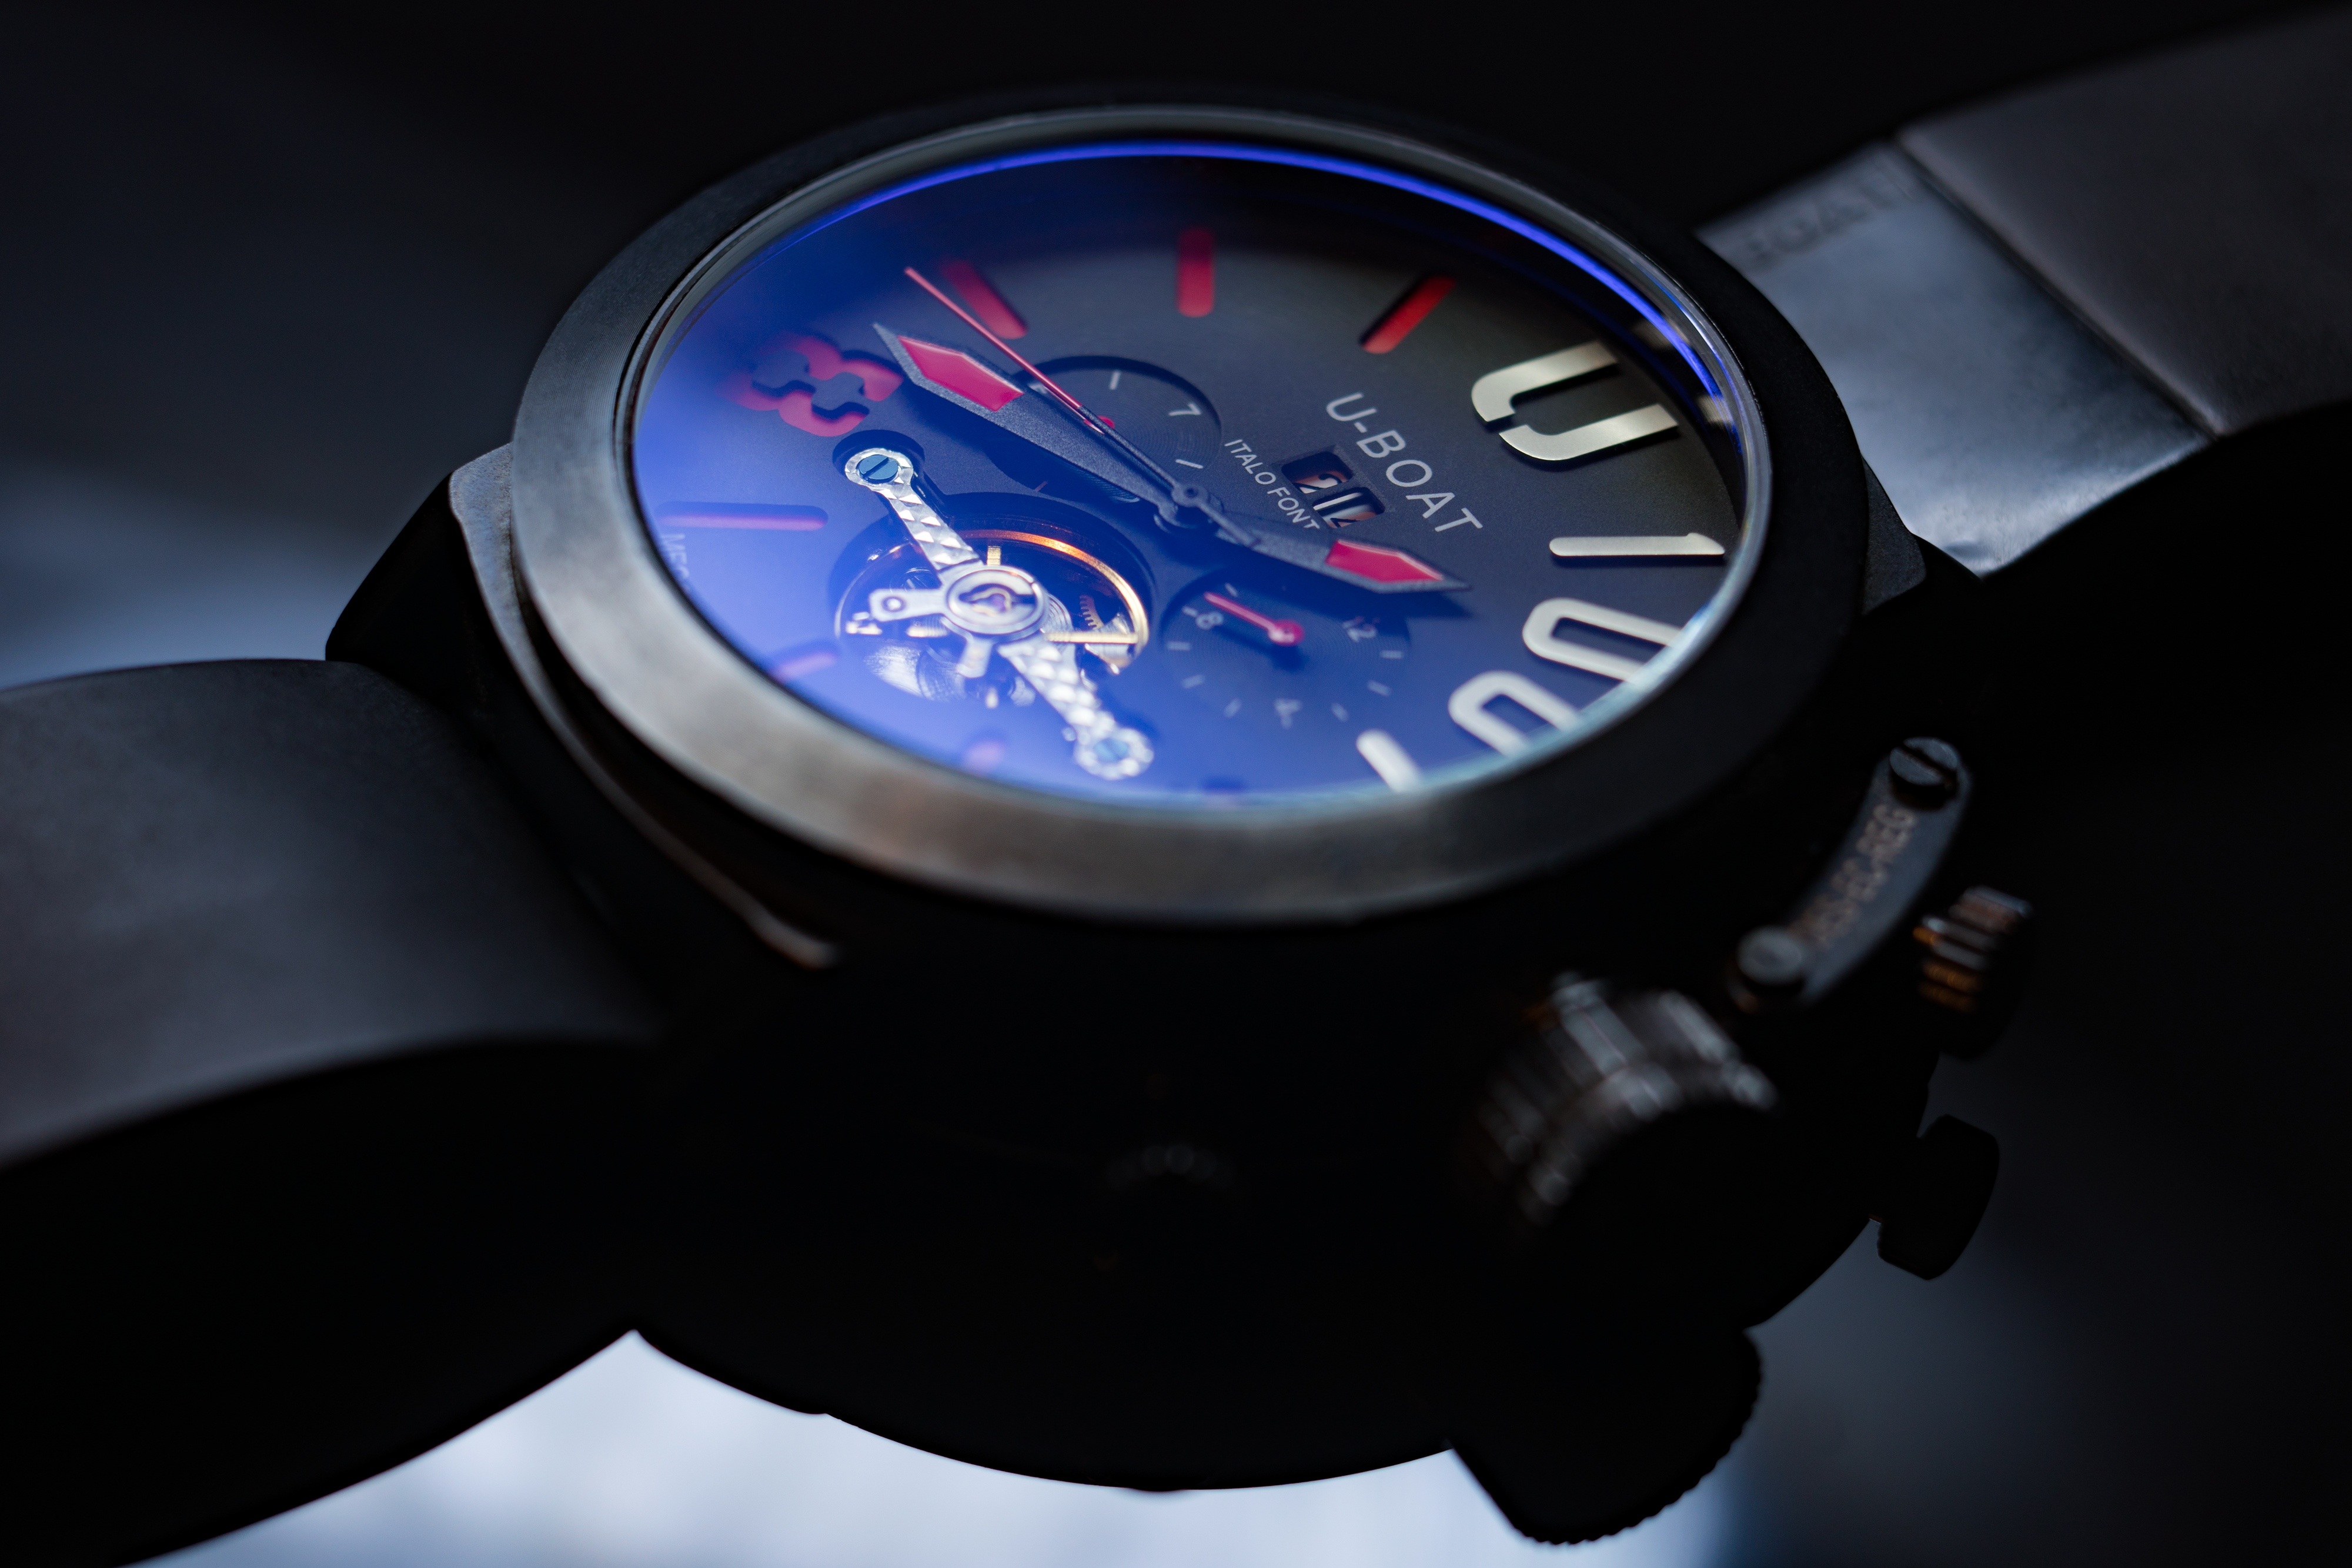
watch, hand, technology, wheel, time, hour, analog, reflection, vehicle, blue, gauge, steering wheel, black, tachometer, modern, timepiece, minute, dial, circle, mechanism, wristwatch, precision, chronograph, stainless, rubber, analogue, u boat